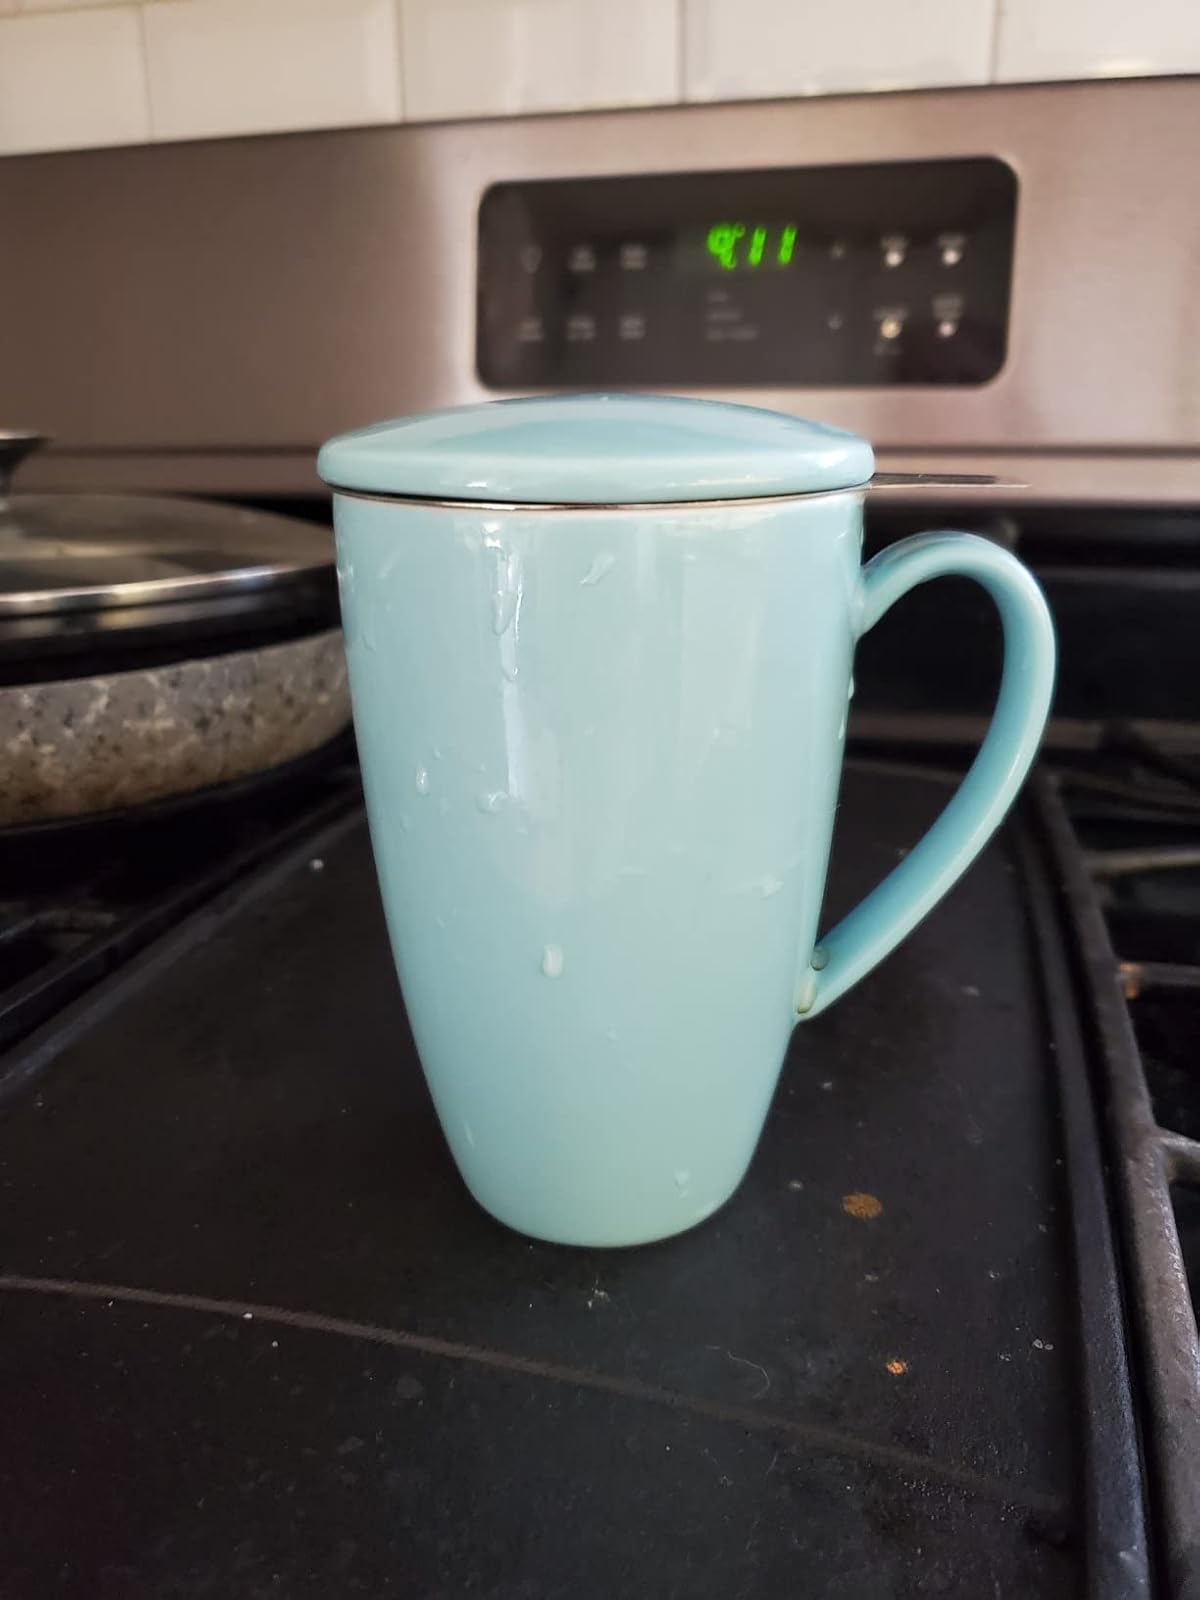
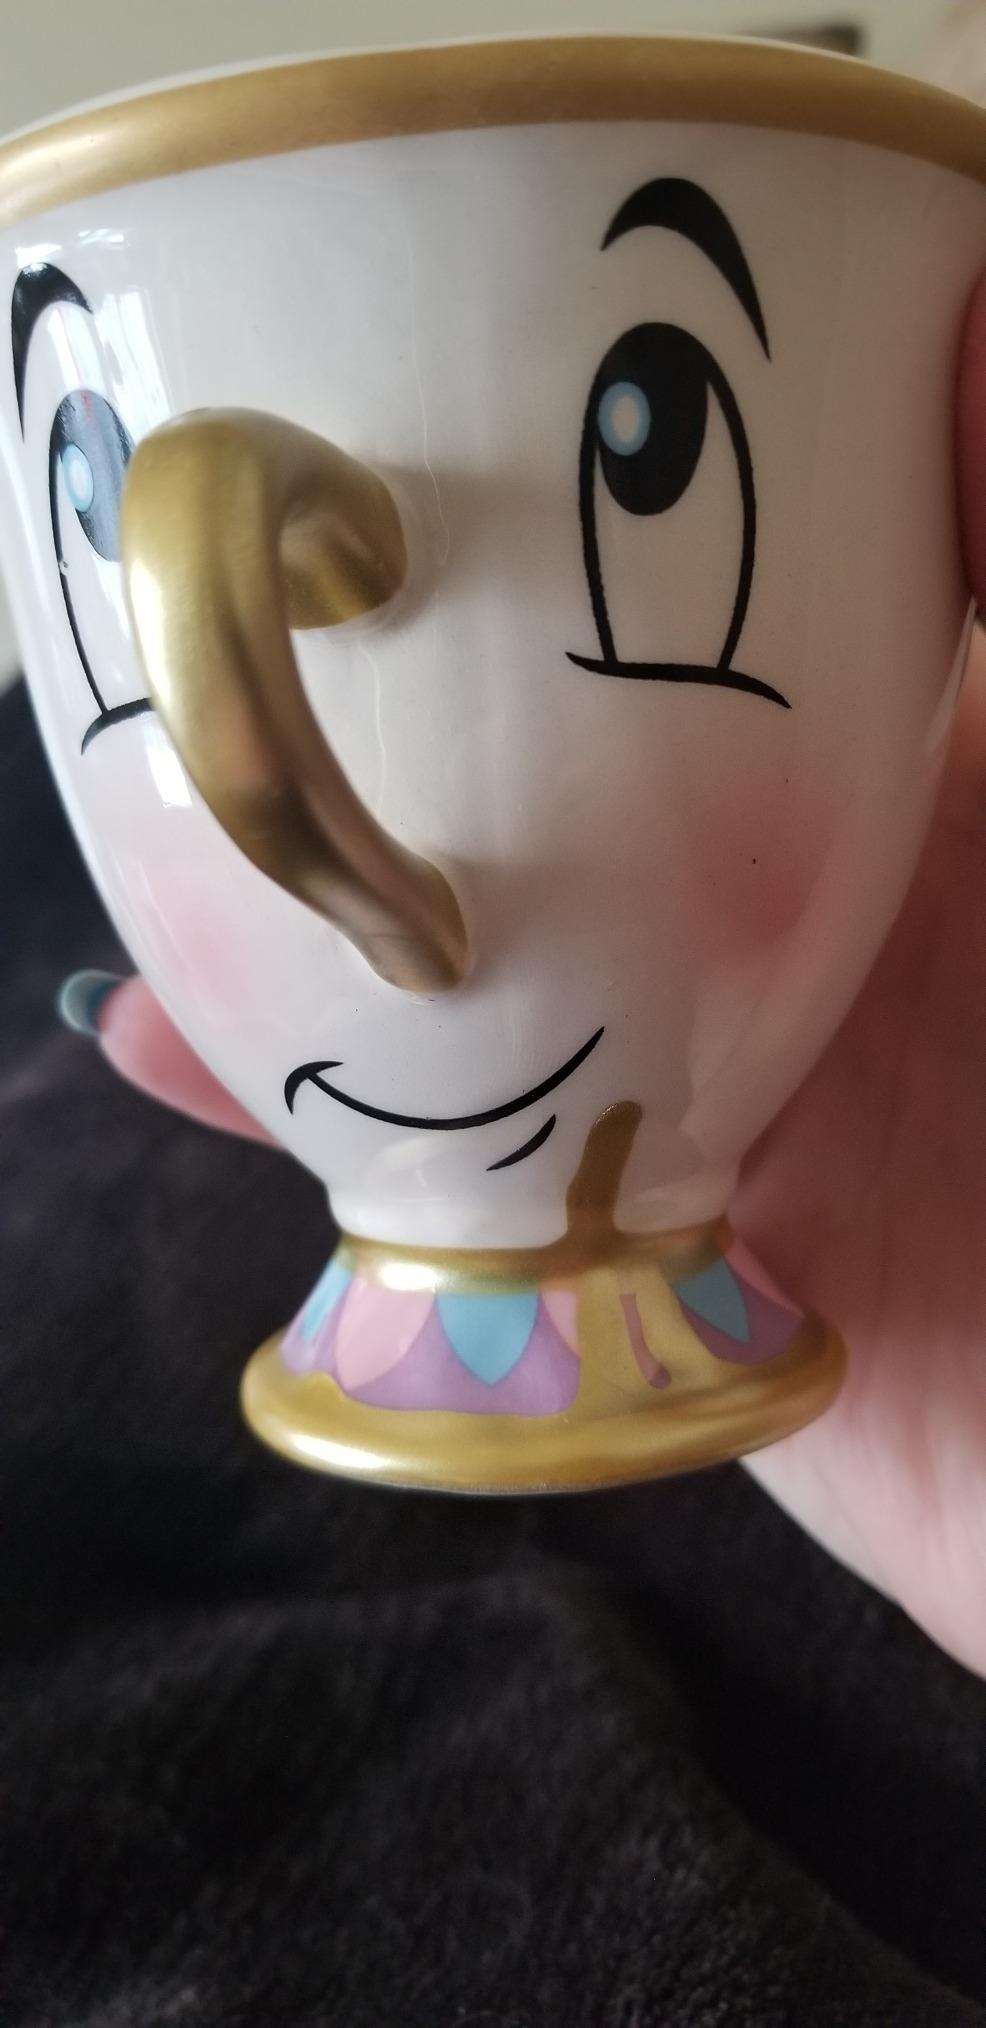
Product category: items_mug
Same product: no